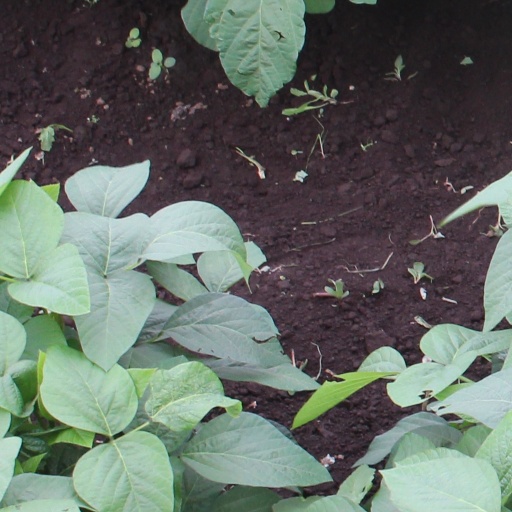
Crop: soybean